ShakeAlert

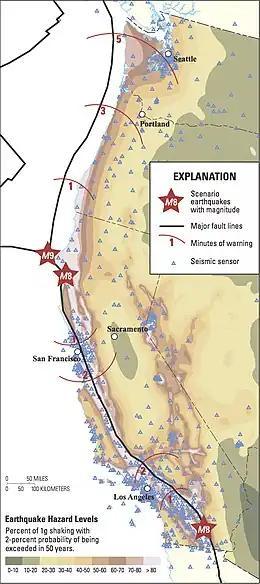
Map showing the amount of advance warning time that might be available from ShakeAlert for several plausible future earthquake scenarios

Initially the system has been developed to monitor and alert the West Coast of the United States, an area with significant seismic risk due to the San Andreas fault zone and the Cascadia subduction zone. The West Coast system was developed by a consortium of institutions including the United States Geological Survey, the California Governor's Office of Emergency Services (Cal OES), the California Geological Survey, California Institute of Technology, the Berkeley Seismological Laboratory at University of California, Berkeley, University of Washington, University of Oregon, and the Swiss Federal Institute of Technology in Zürich (ETHZ).